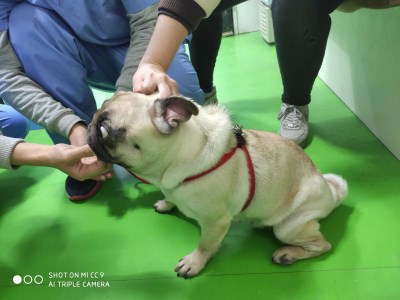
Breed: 798-n000130-pug